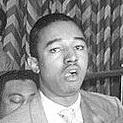
Age: 20